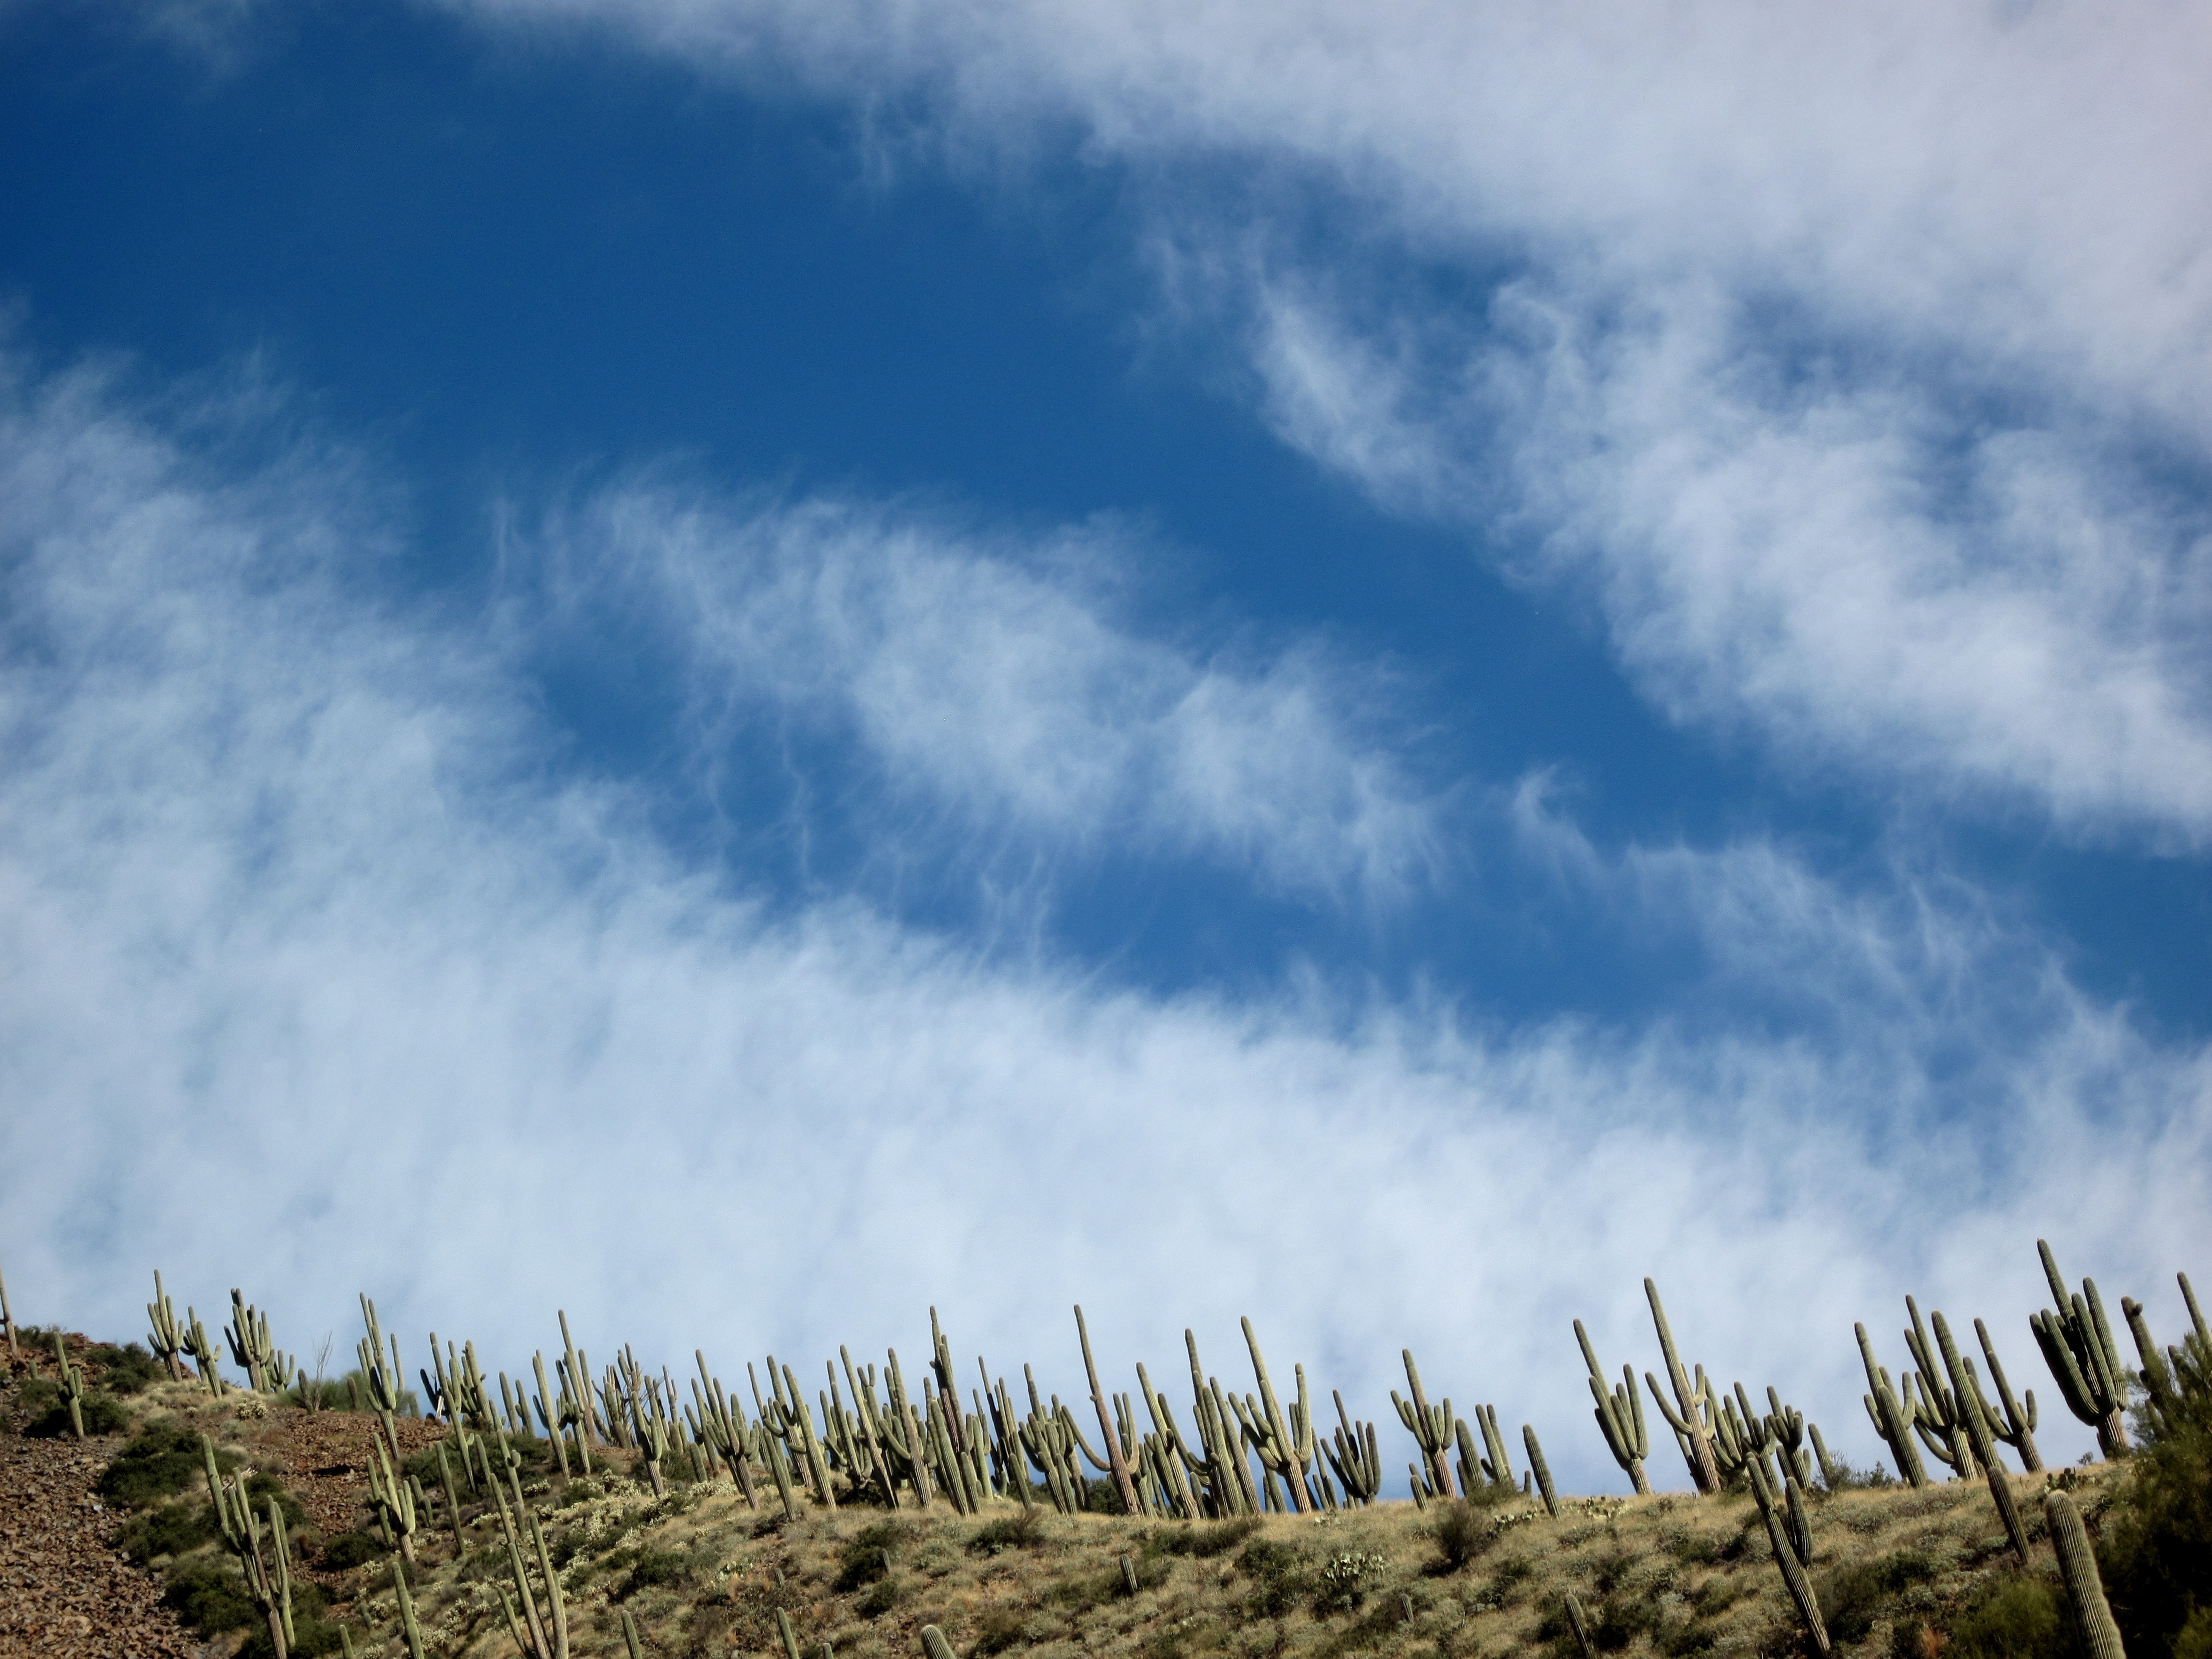
landscape, tree, nature, grass, horizon, cloud, sky, field, meadow, prairie, sunlight, morning, hill, wind, crop, agriculture, plain, arizona, grassland, ecosystem, rural area, meteorological phenomenon, atmospheric phenomenon, grass family